Dementamania

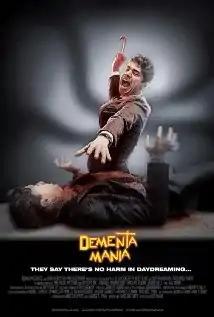

Dementamania, also stylised as DementaMania, is a 2013 British horror film that was directed by Kit Ryan. The film had its world premiere on 23 August 2013 at the London FrightFest Film Festival and stars Sam Robertson as a software analyst that finds himself possibly going mad after receiving an insect bite.